Dinosterol

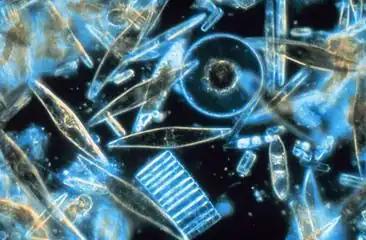

In 1992, Volkman et al. reported the first evidence of dinosterol in a laboratory culture of a marine diatom "Navicula" "sp"., indicating that diatoms may be a source of dinosterol in marine sediments. Within this diatom, 4-methyl sterols comprised less than 0.7% abundance, whereas these sterols are much more abundant in dinoflagellates. Notably, the stereochemistry of the C-24 alkyl substituent in the sterols of diatoms is 24α, whereas in dinoflagellates it is 24β. If the C-24 alkylated sterols in "Navicula" (CS-46c) are the epimers of dinosterol and dinostanol, then this may be used to discriminate between dinoflagellate and diatom sources of “dinosterol” in sediments. However, the C-24 substituents in steroidal compounds rapidly isomerize in sediments such that a mixture of C-23 and C-24 isomers is formed. Therefore, once the sediment reaches a certain thermal maturity, the stereochemistry at the C-24 position can no longer be used to distinguish between diatom and dinoflagellate sources of dinosterol.